Roger Duchet

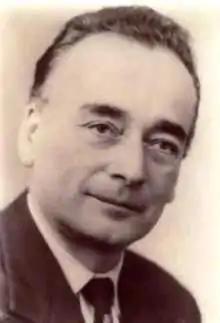

Roger Duchet (4 July 1904 – 6 September 1981) was a French veterinarian and politician. He was Minister of PTT from 1951 to 1953, and Minister of Reconstruction from 1955 to 1956.After leaving politics he became involved in film production.